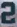
Number: 2